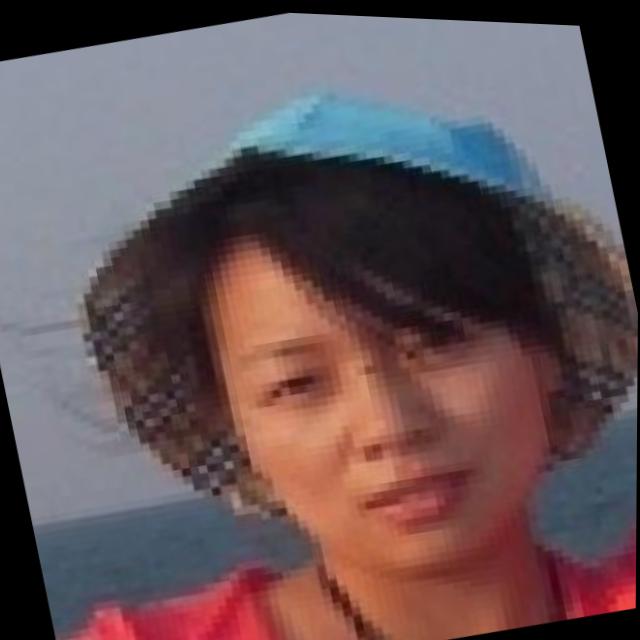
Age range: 21-44